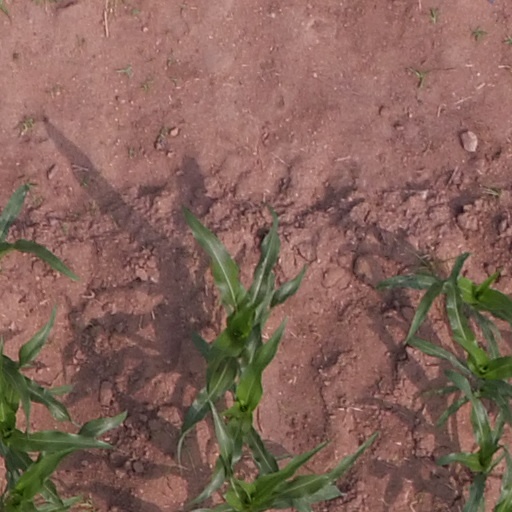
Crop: maize; corn